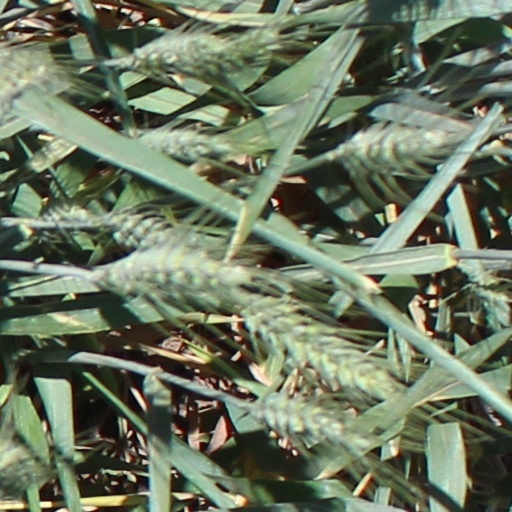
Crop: wheat